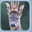
Label: deer